Richard Henry Mills

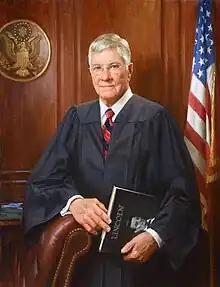

Richard Henry Mills (July 19, 1929 – July 16, 2023) was a United States district judge of the United States District Court for the Central District of Illinois.